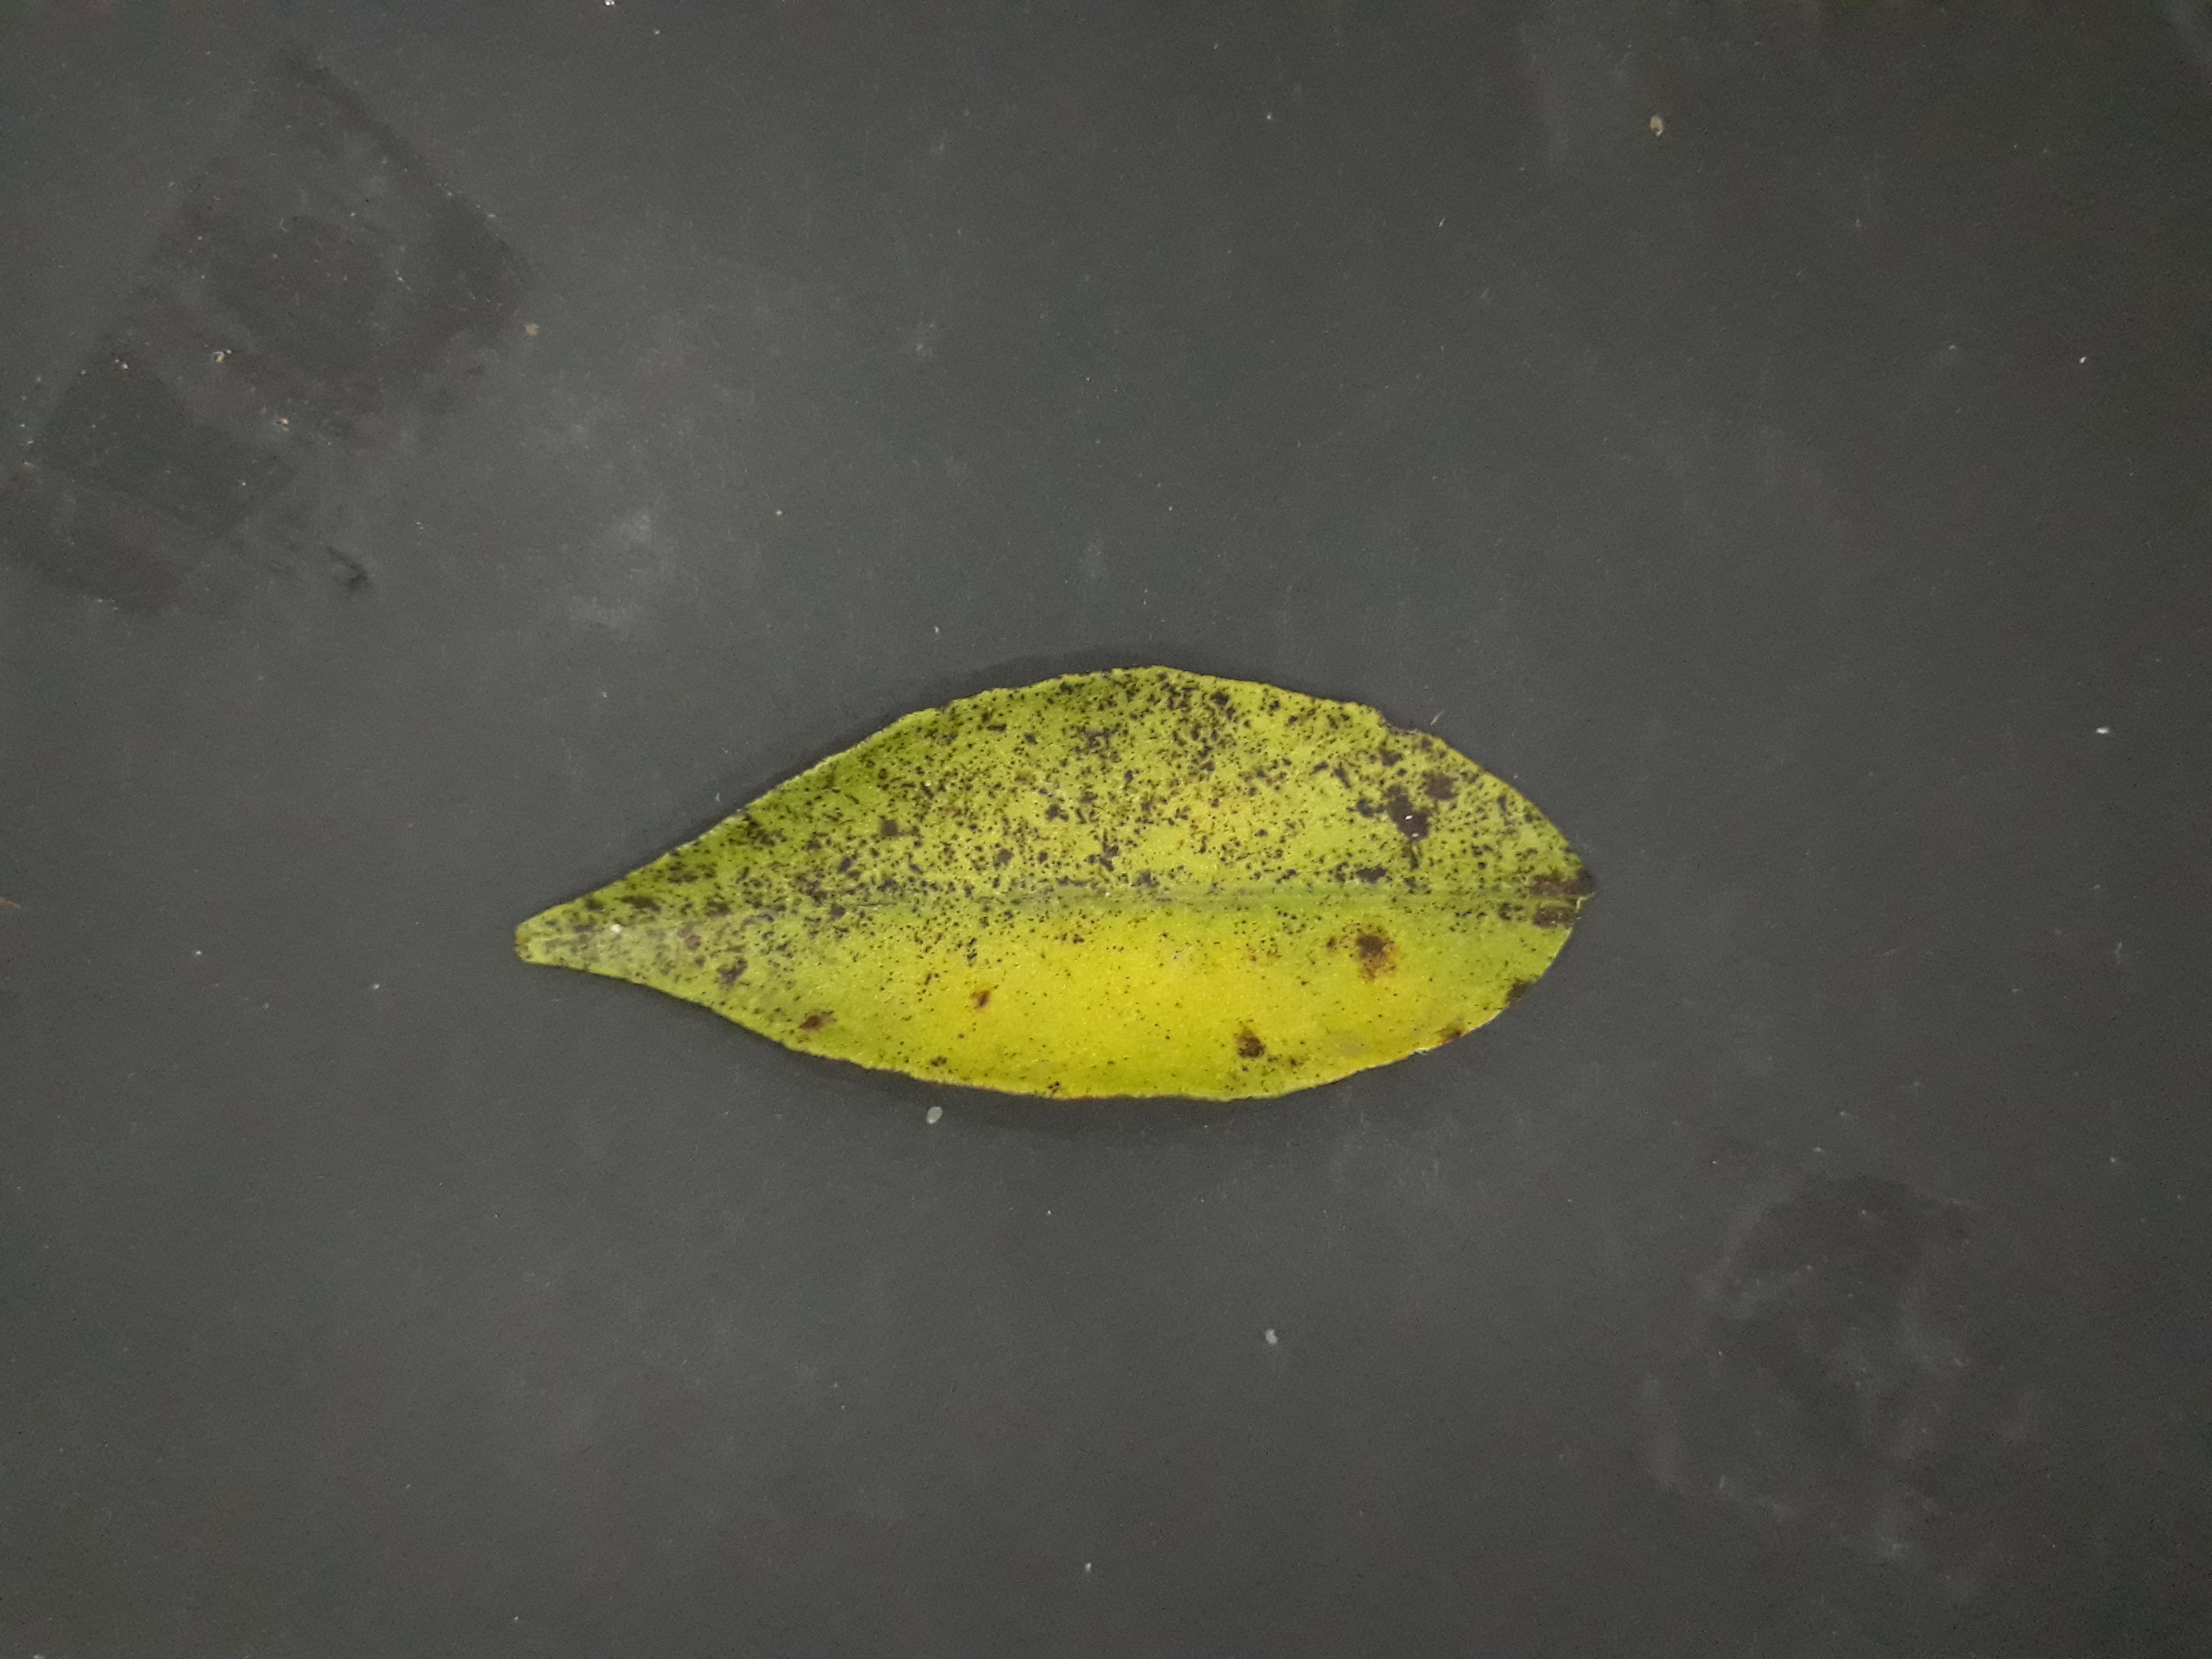
Label: Greasy_spot